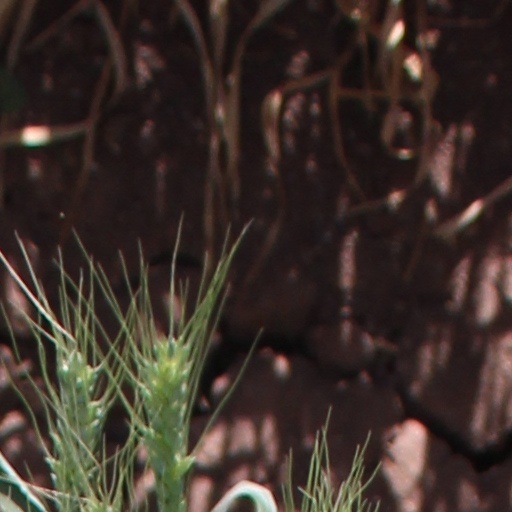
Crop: wheat